Ishqi-Mari

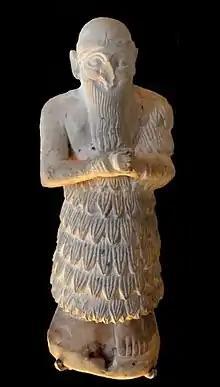
Statue of Ishqi-Mari, Aleppo National Museum. Here seen at an exhibition in the Institut du Monde Arabe, Paris in 2014.

Ishqi-Mari or Ishgi-Mari ( iš-gi-ma-rí; died 2330 BC), previously read Lamgi-Mari, was a King of the second Mariote kingdom. He is one of three Mari kings known from archaeology, Ikun-Shamash probably being the oldest one. The third king is Iku-Shamagan, also known from an inscribed statue.